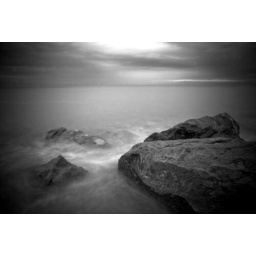
taken in skegness at high tide using a nikon D80 and cokin nd4 and nd8.Converted to black and white in photoshop cs3.